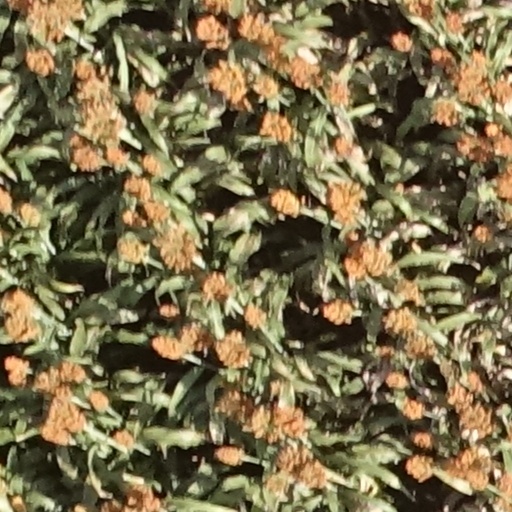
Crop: sorghum